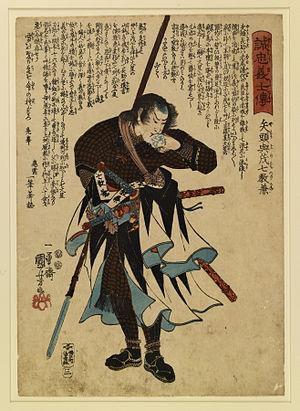
Le sōjutsu désigne les techniques du maniement de la yari ou lance japonaise. À l'instar de nombreuses armes médiévales, le sōjutsu fait partie des bases de l'enseignement des koryu, les écoles d'armes japonaises traditionnelles. Cet art martial est pratiqué revêtu de l'ancienne armure des samouraïs.
L’étymologie des caractères chinois décrit l'origine des signes employés par l'écriture chinoise, c'est-à-dire la manière dont ils ont été composés ou dérivés, en relation avec leur sémantique originelle.